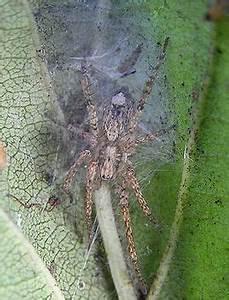
spider